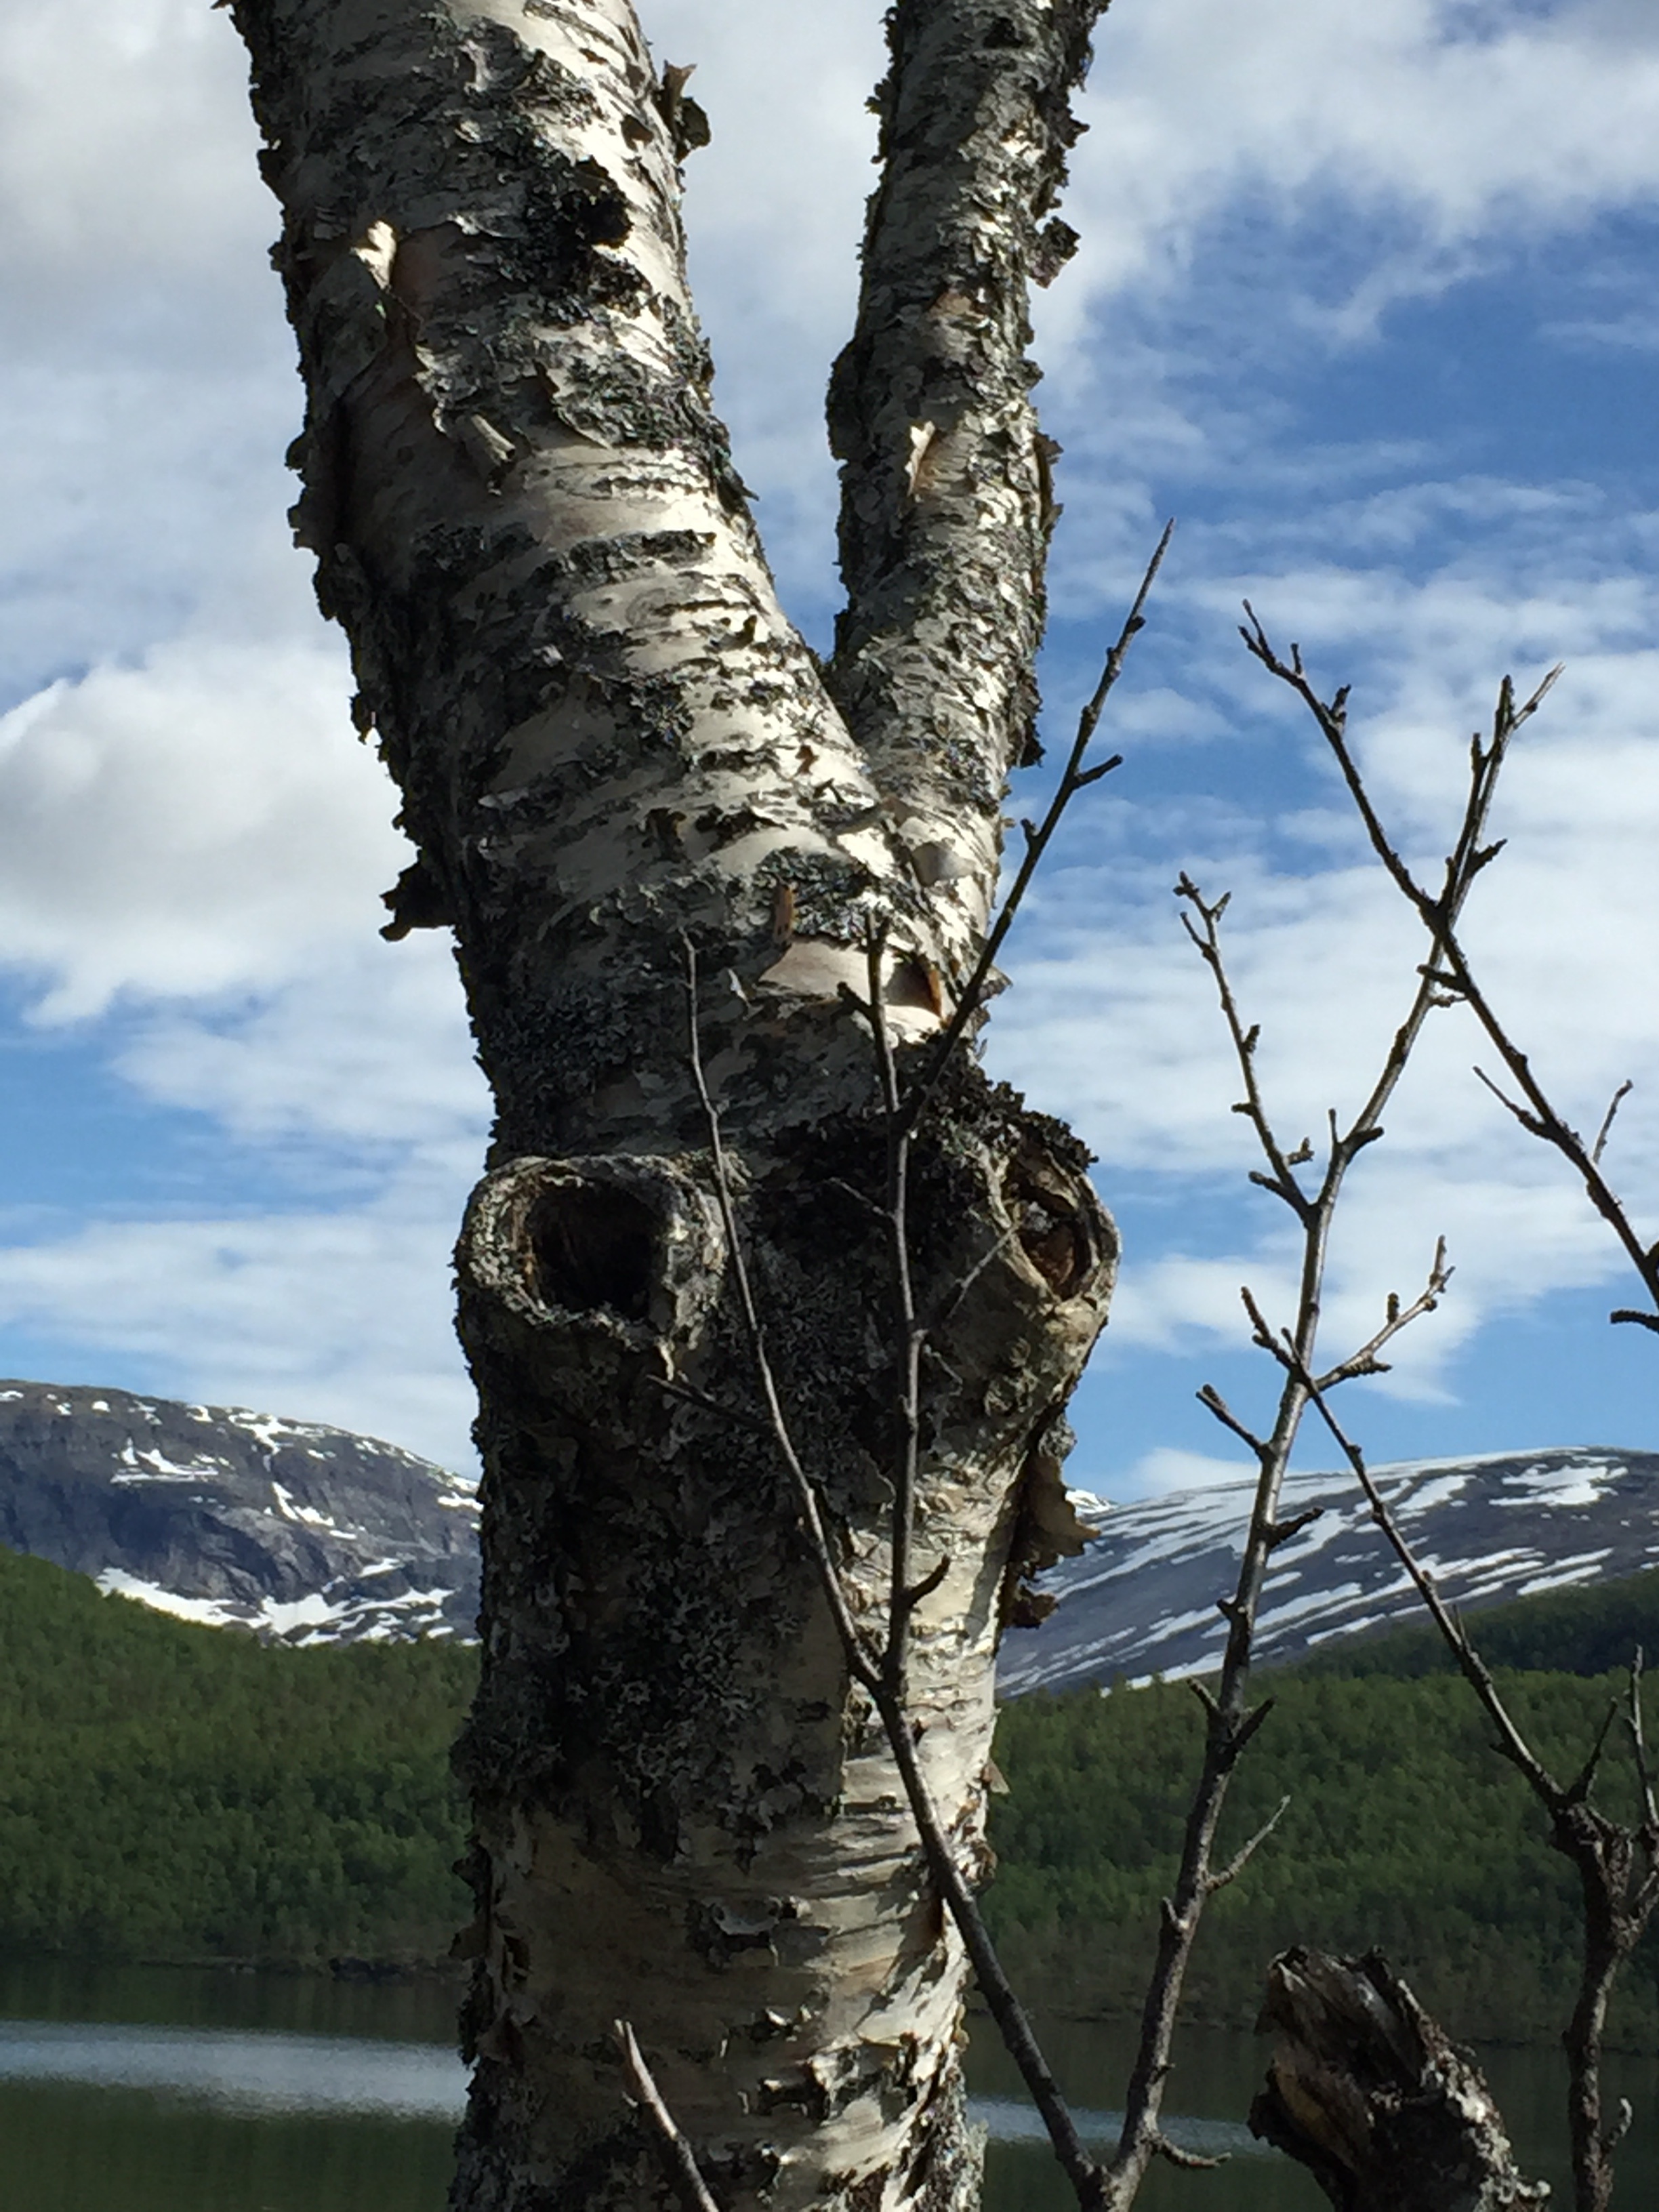
tree, nature, rock, branch, mountain, snow, winter, plant, sky, leaf, flower, trunk, spring, reflection, birch, autumn, season, the mountain, woody plant